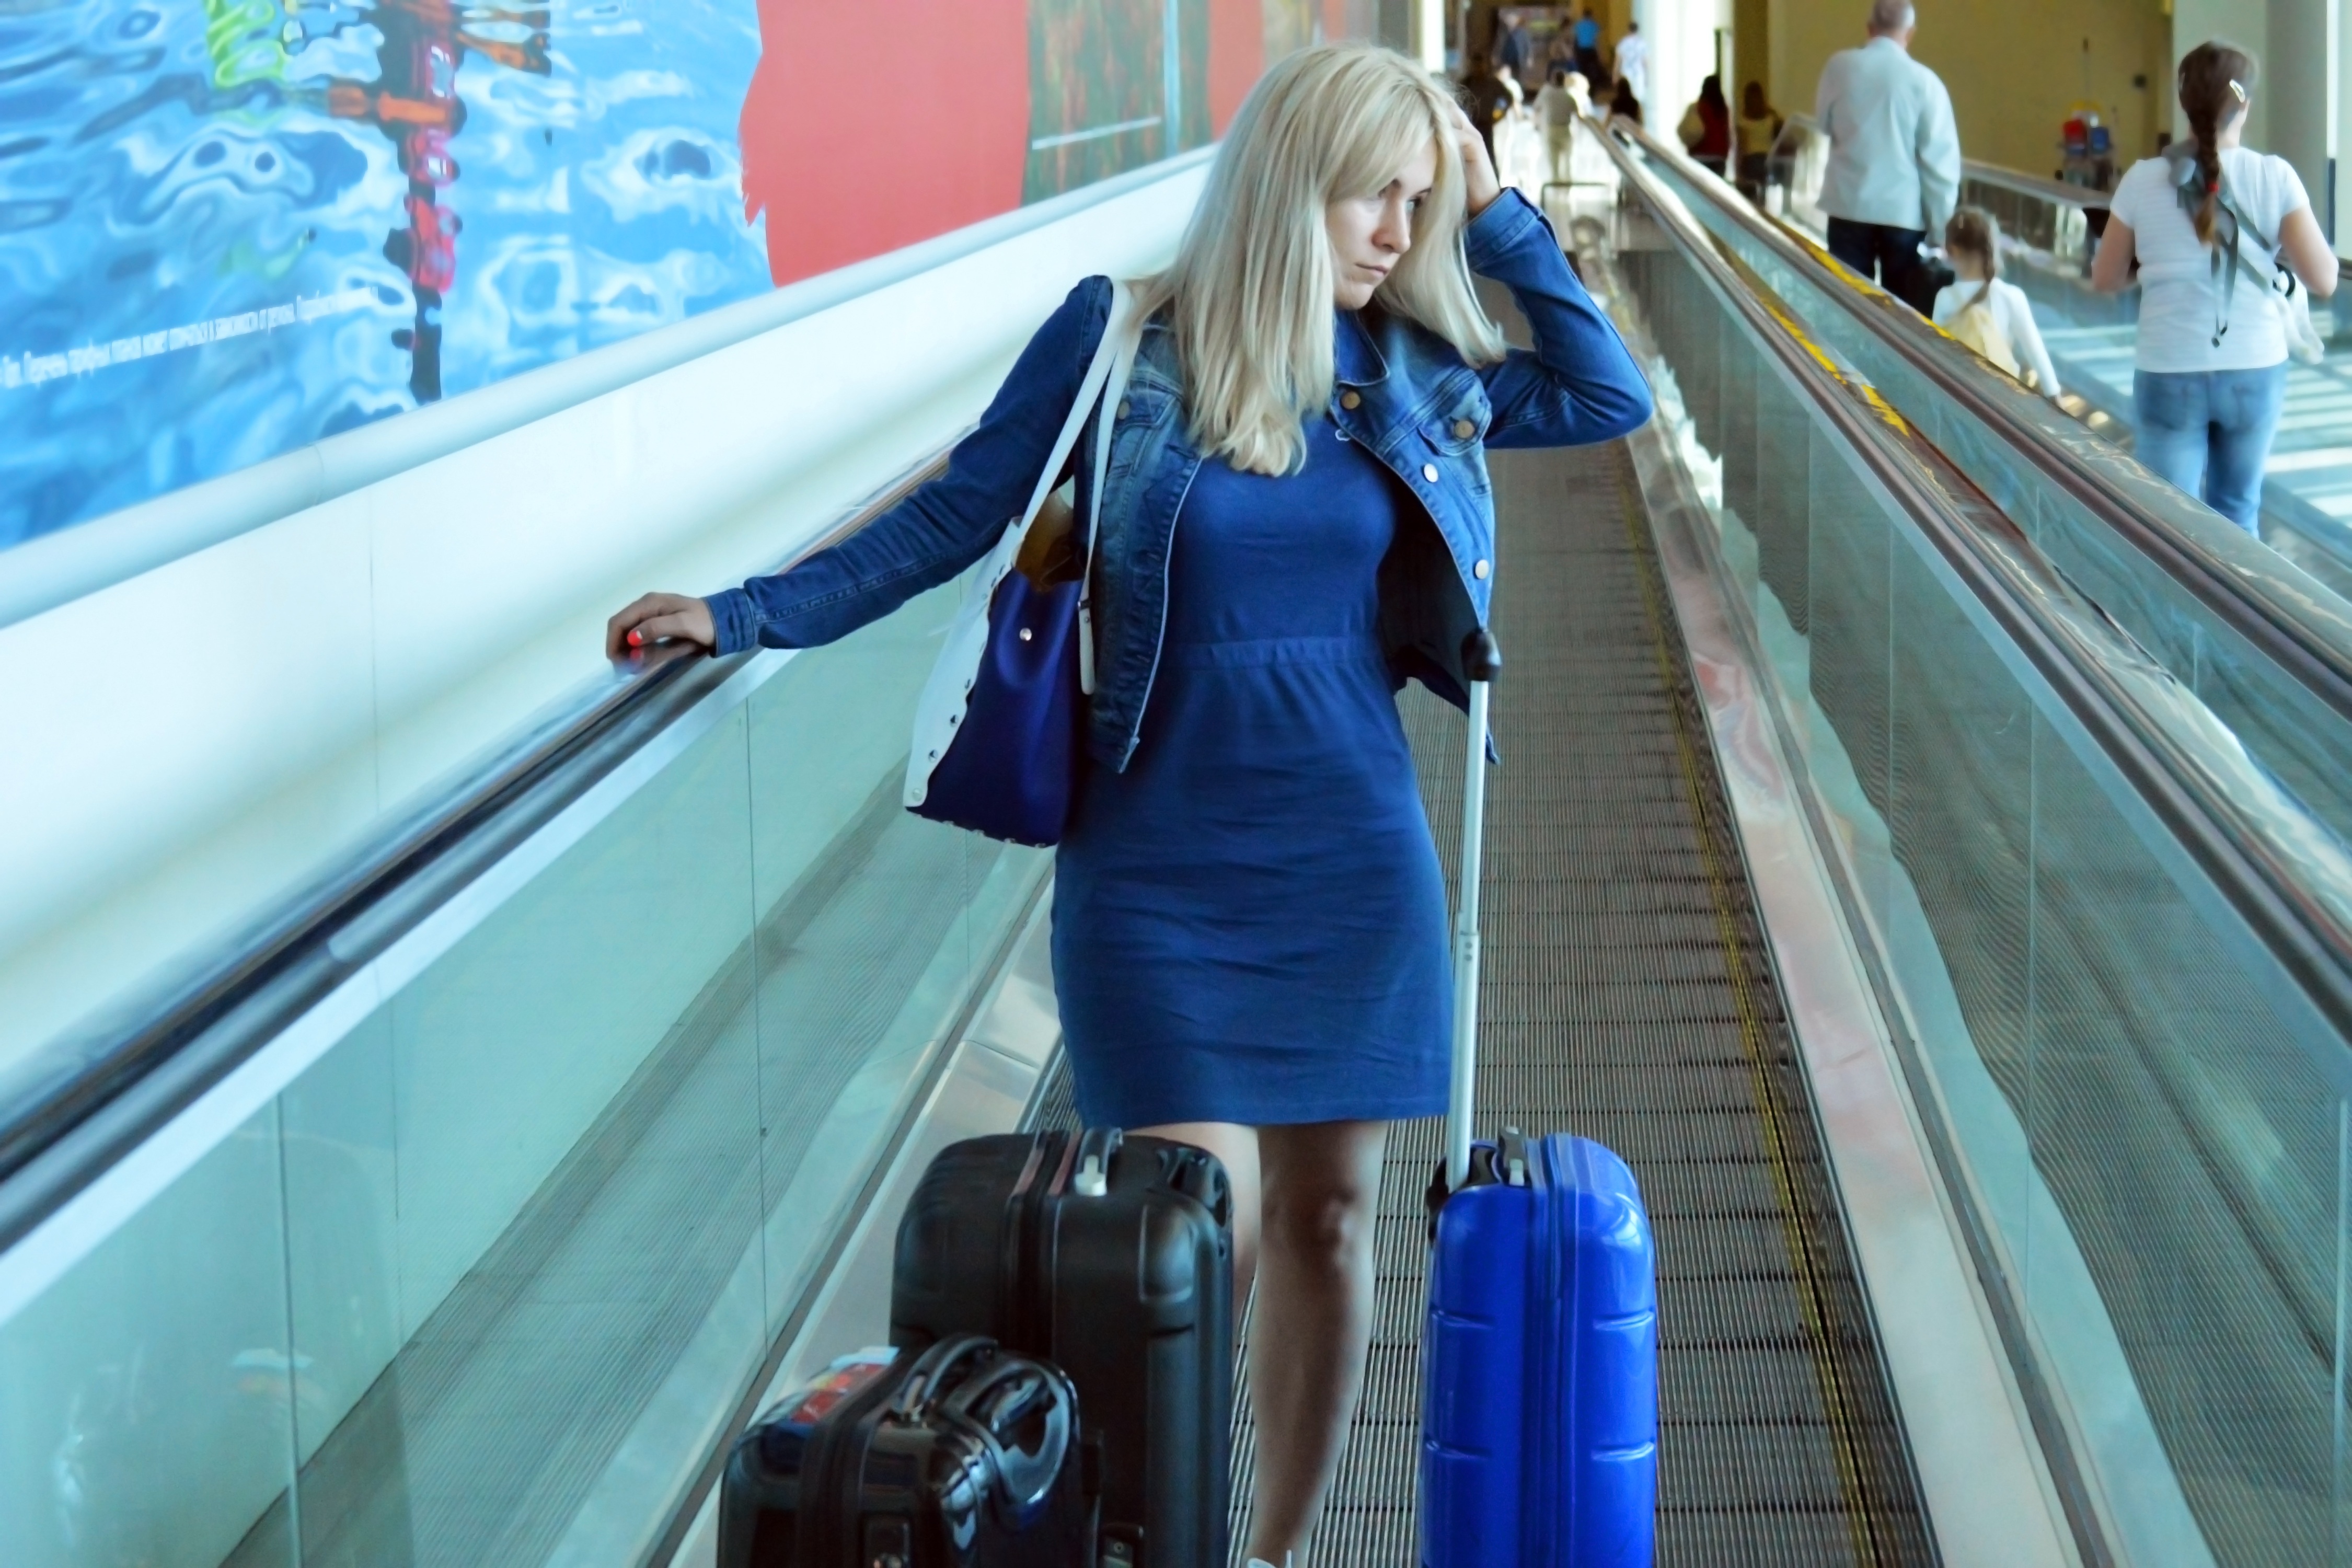
person, girl, woman, adventure, walkway, airport, vacation, tourist, travel, escalator, female, transit, transport, young, vehicle, journey, holiday, traveler, memory, blue, tourism, lifestyle, leisure, luggage, public transport, moving, terminal, traveling, remember, stress, traveller, destination, baggage, anxiety, summer vacation, nervous, moving walkway, nervousness